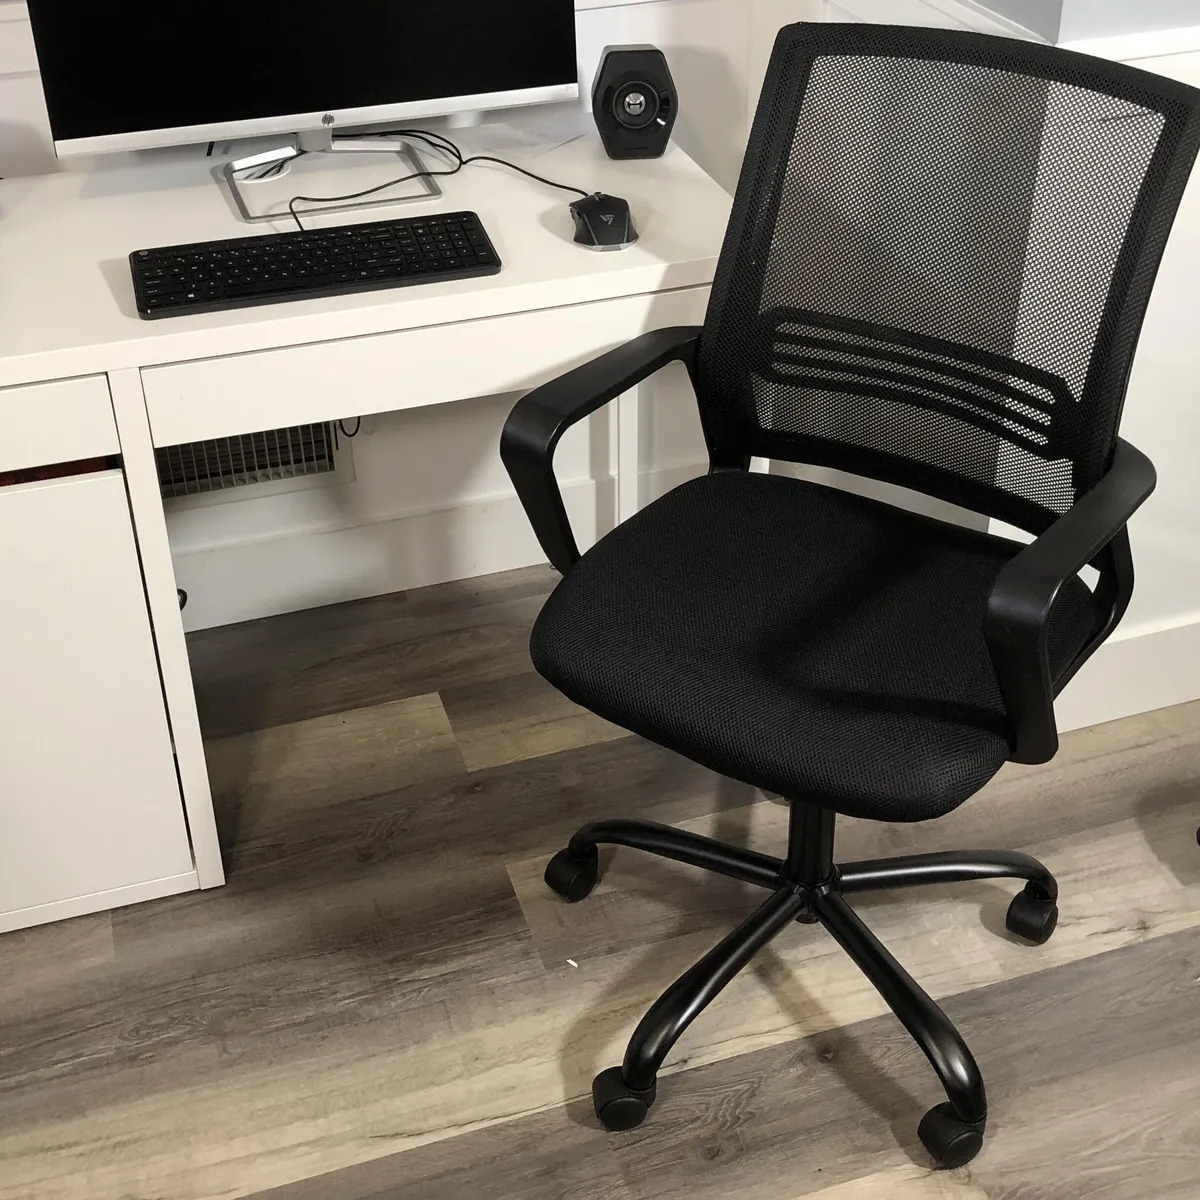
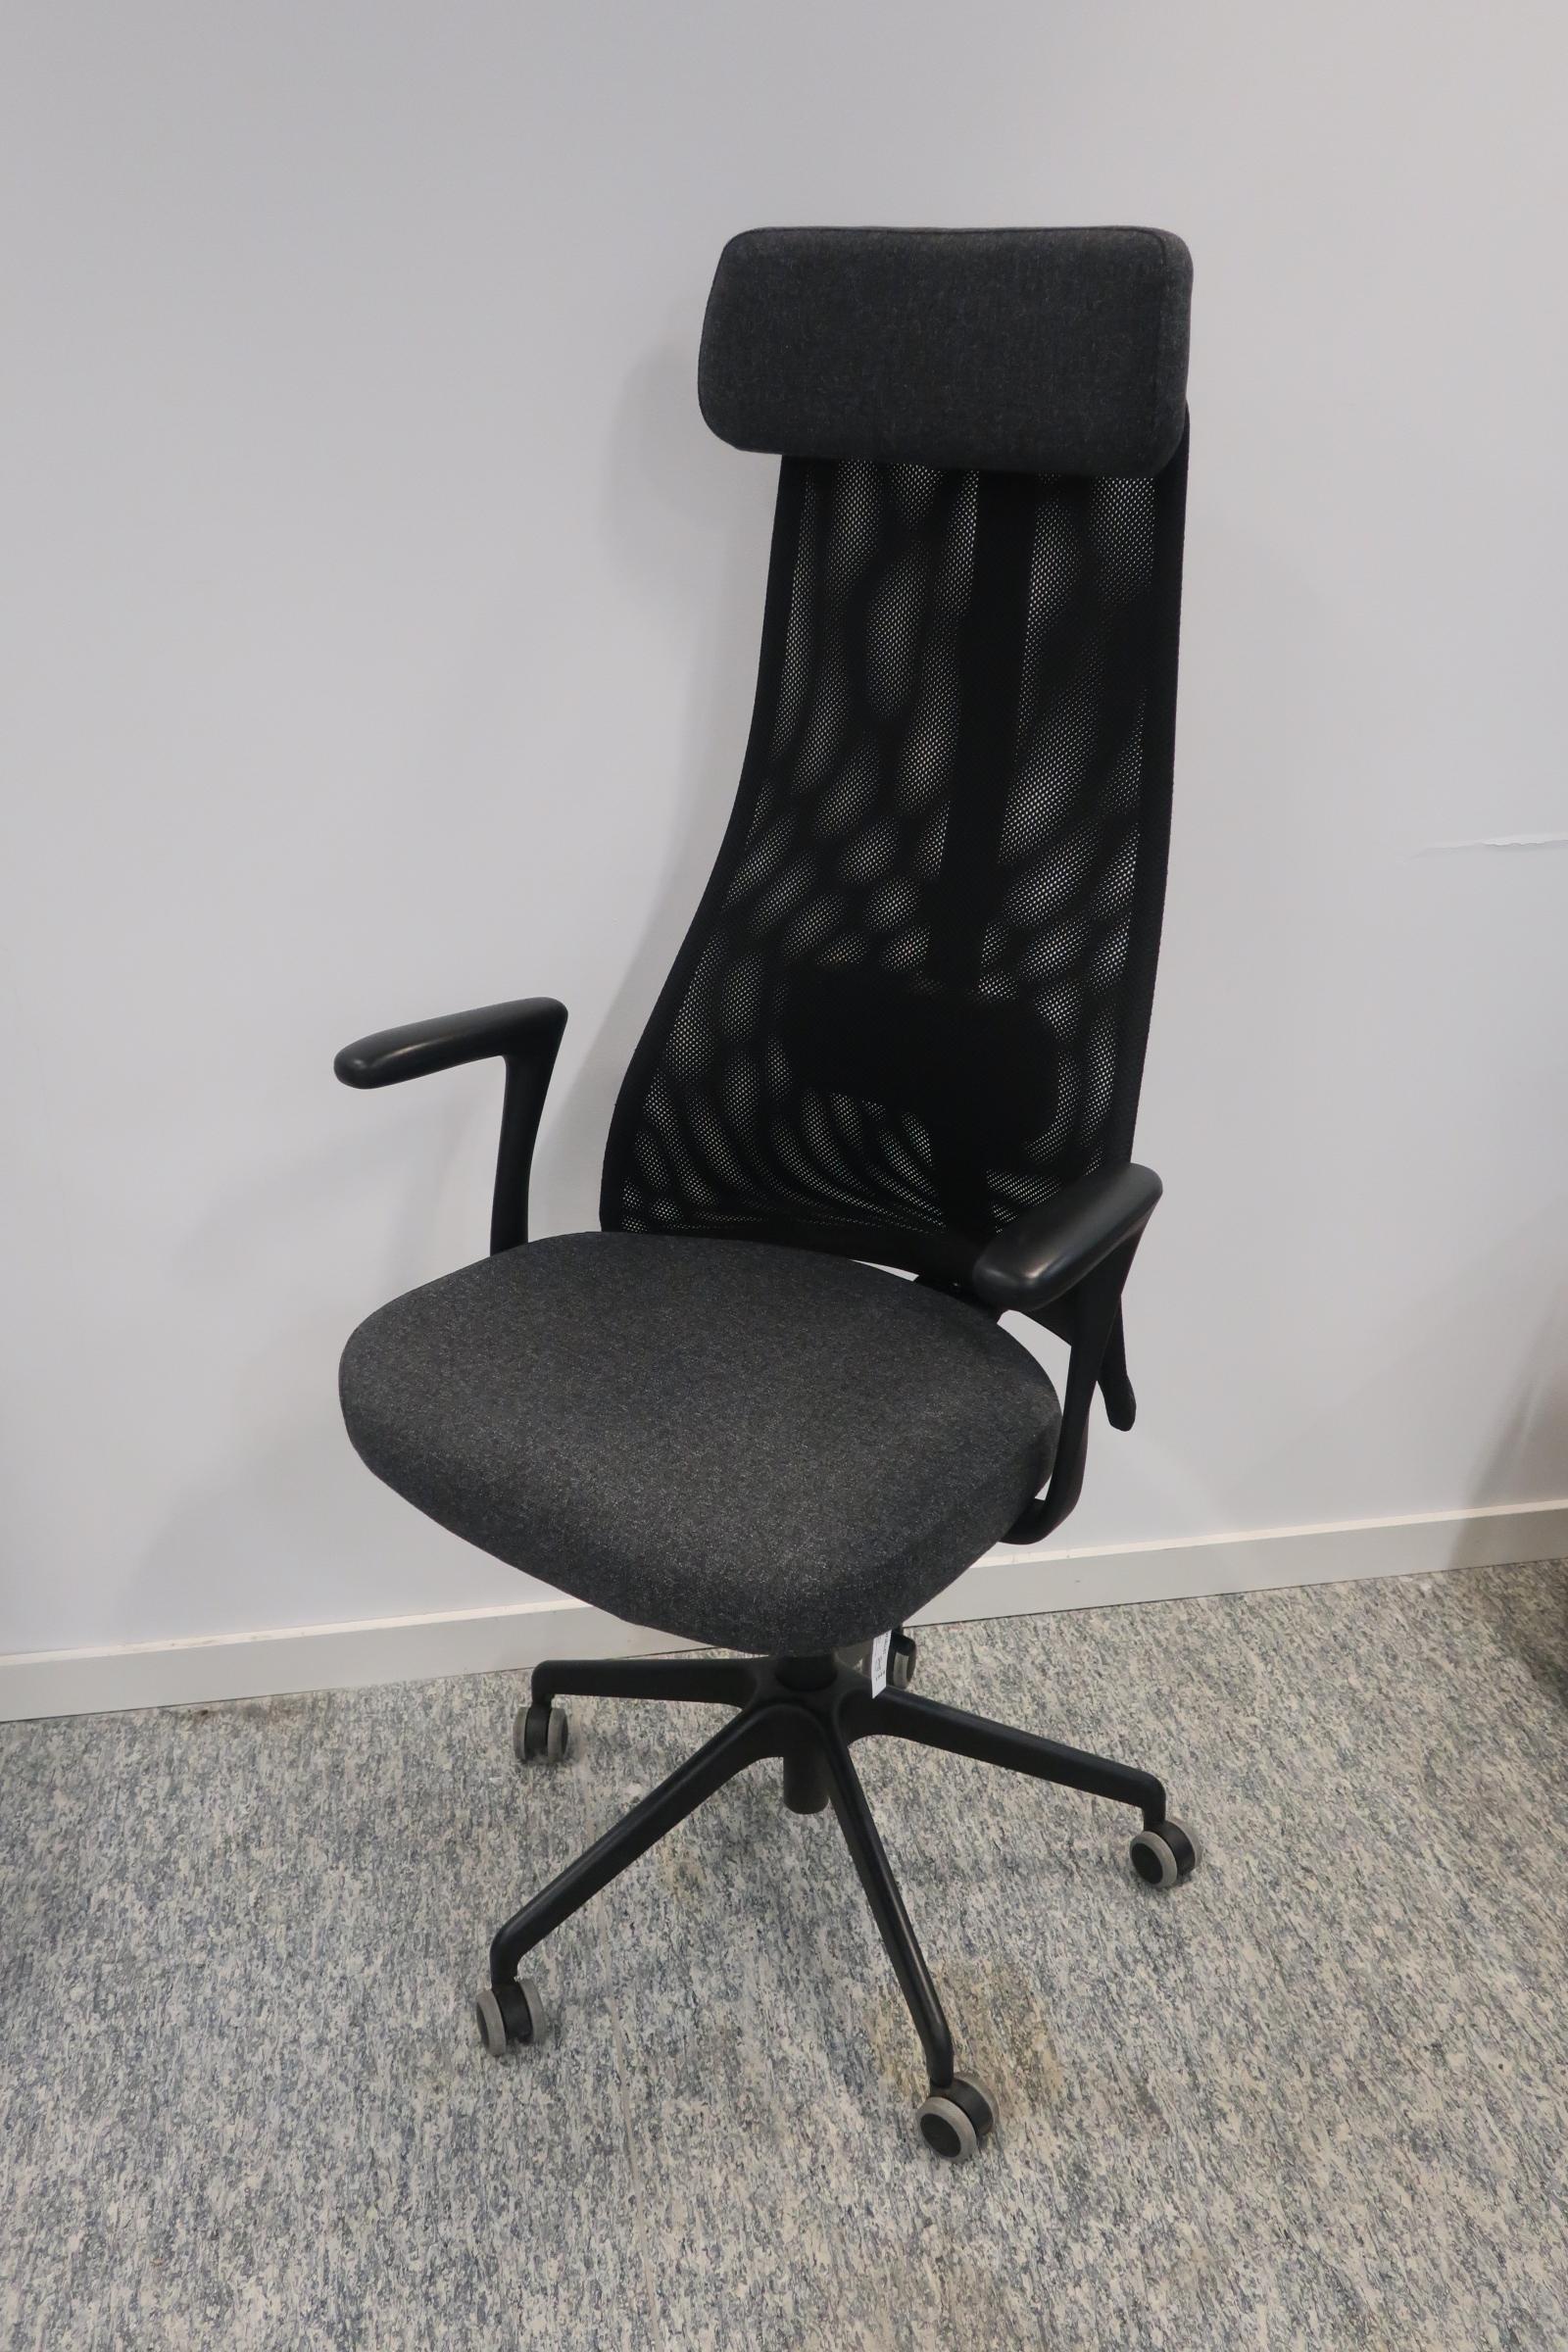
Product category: items_chair
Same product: no